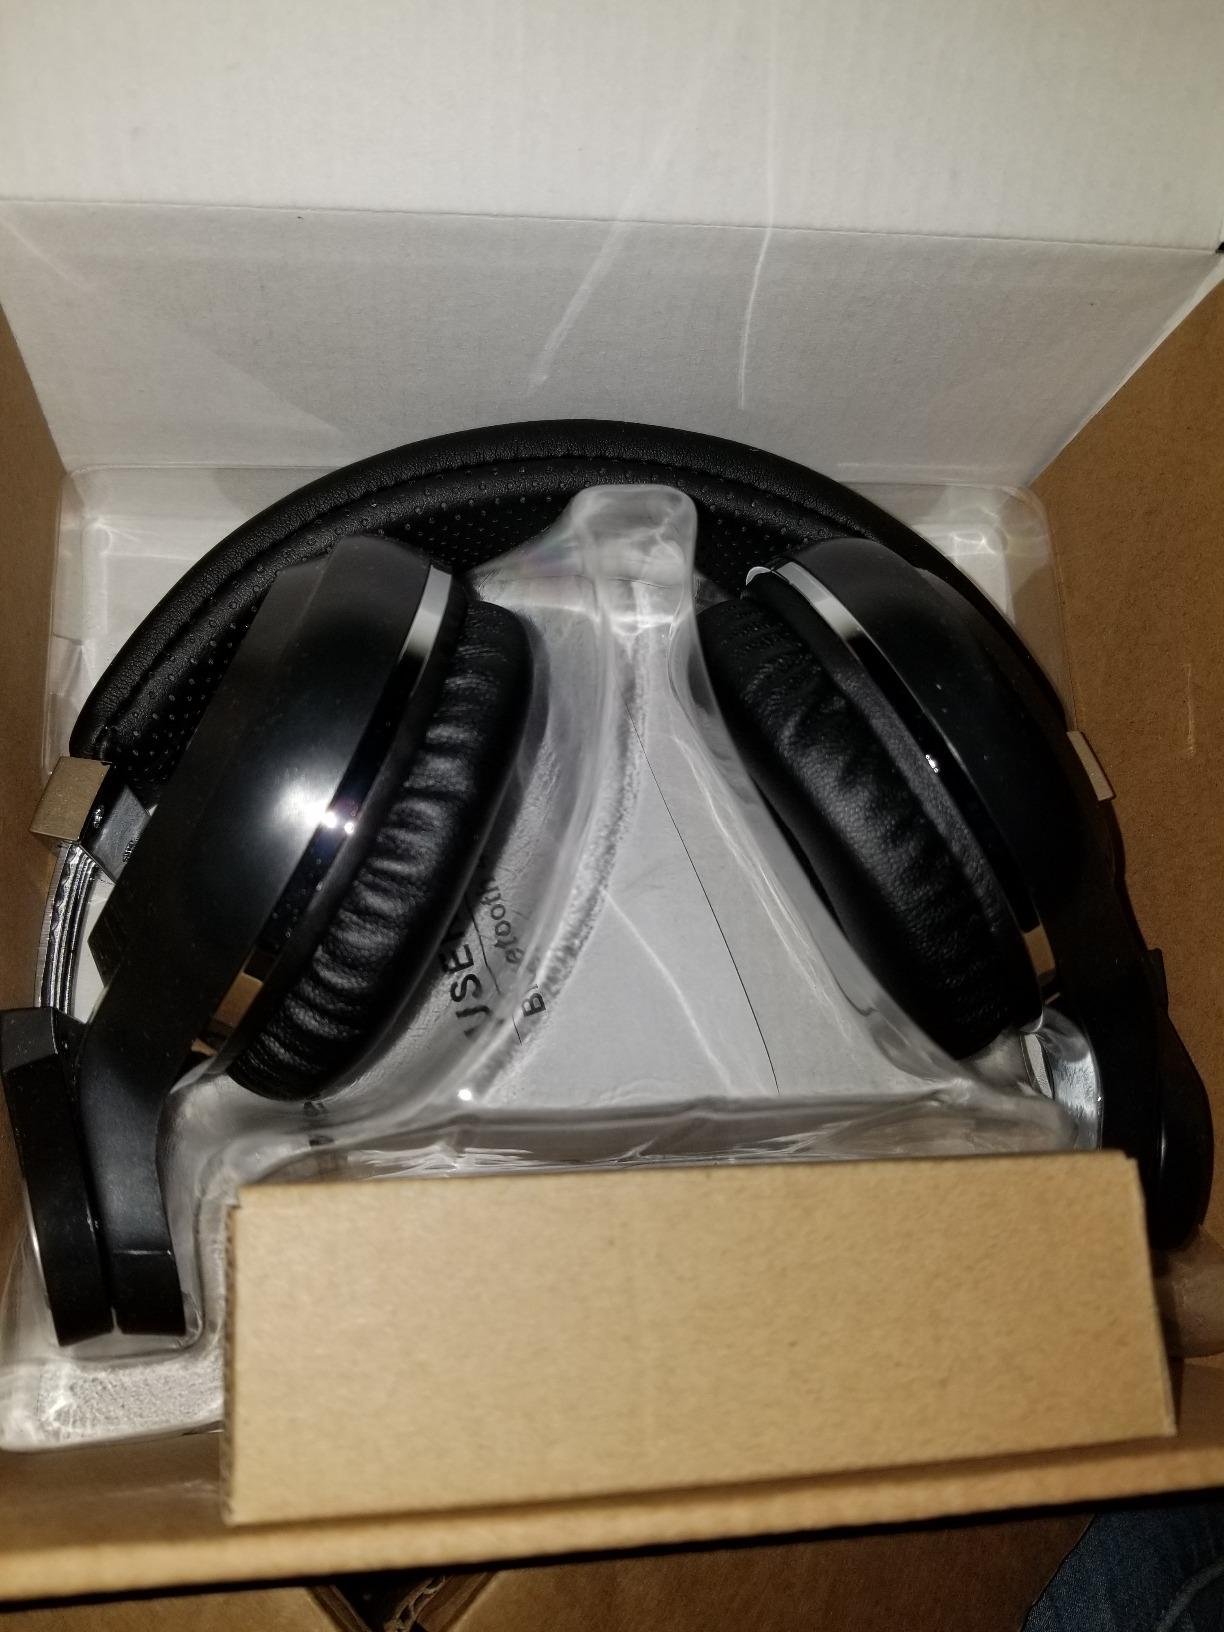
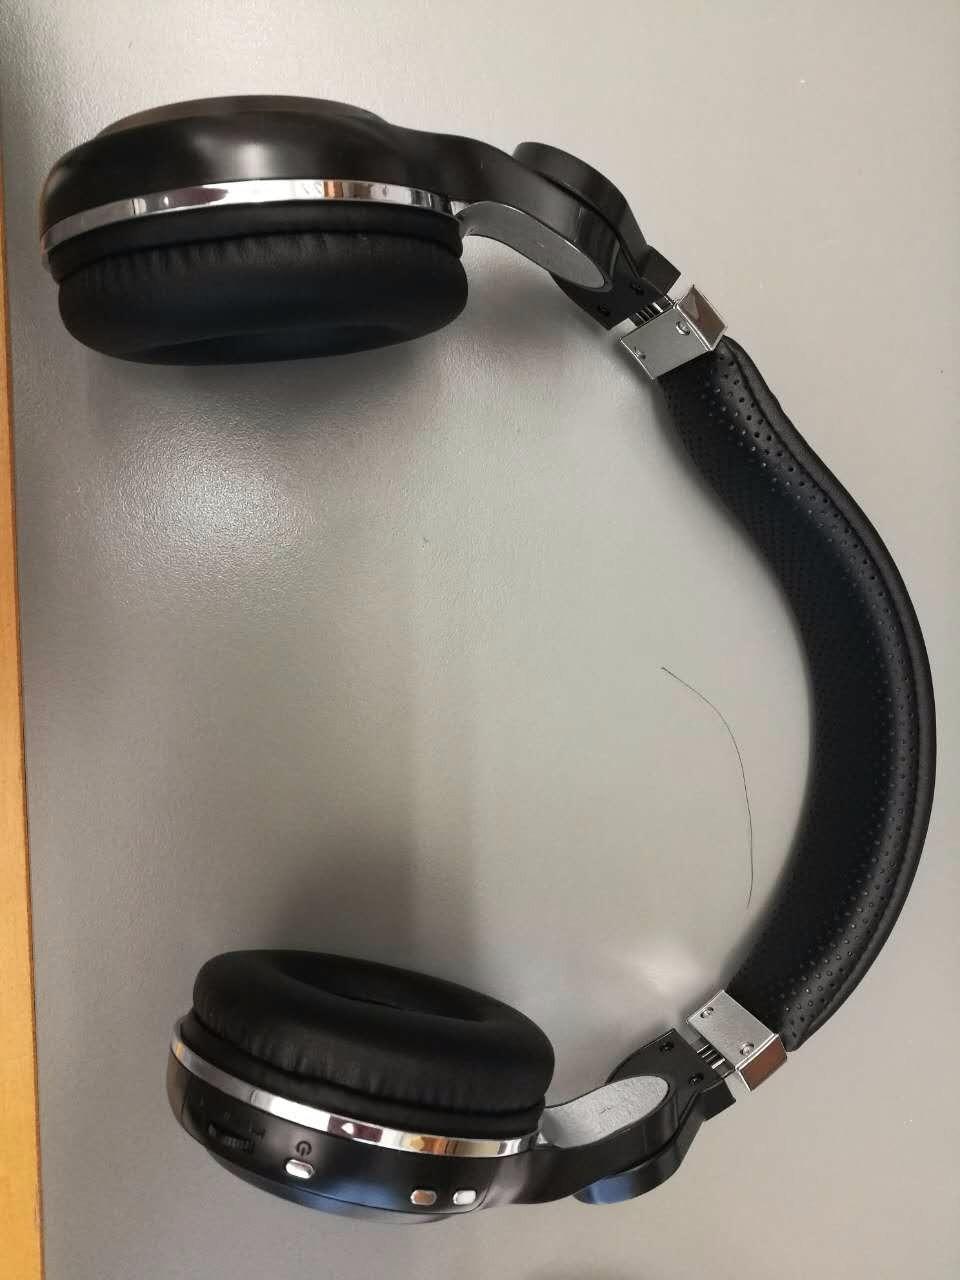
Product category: headphones
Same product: yes